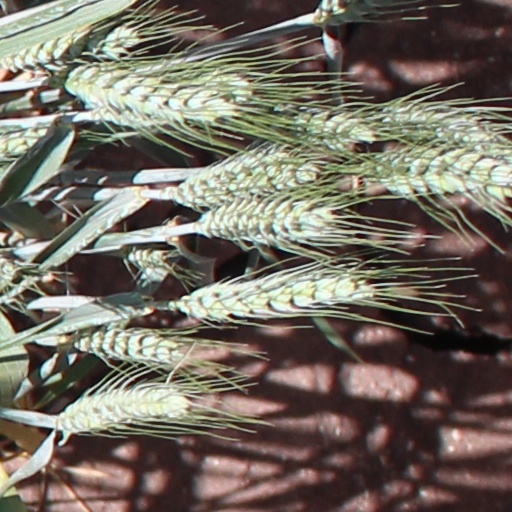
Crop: wheat